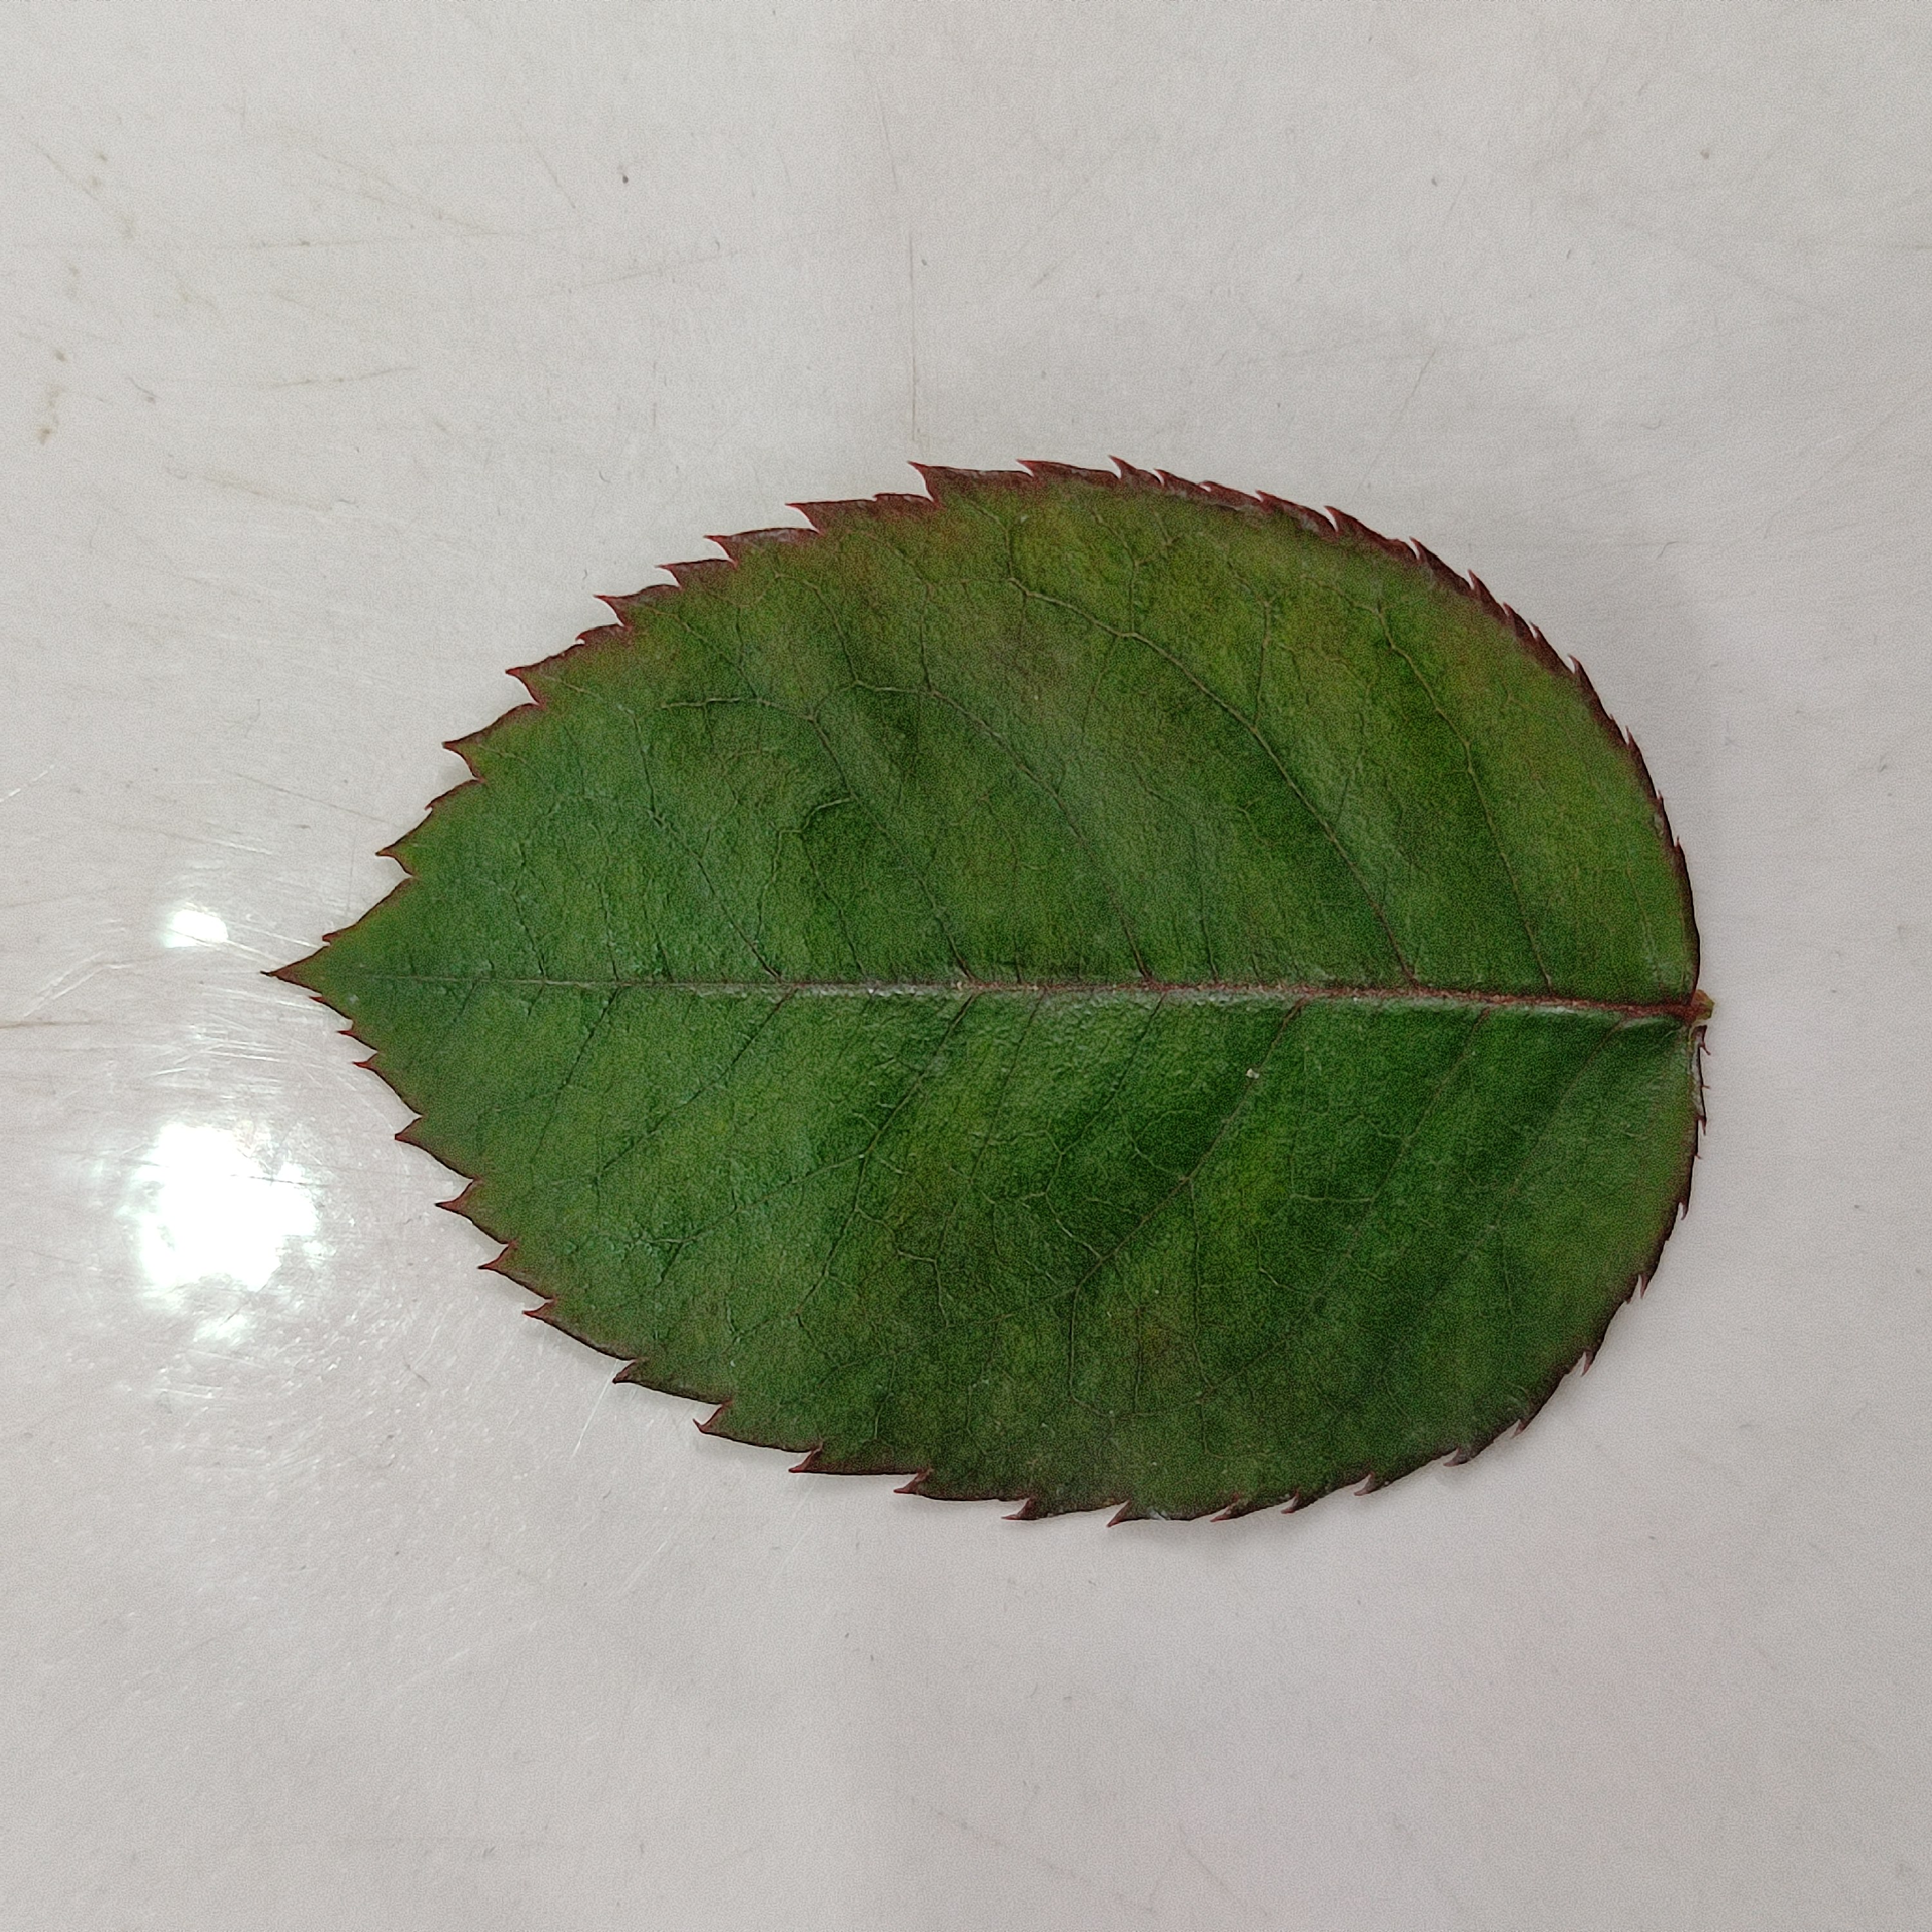
Label: Healthy Leaf